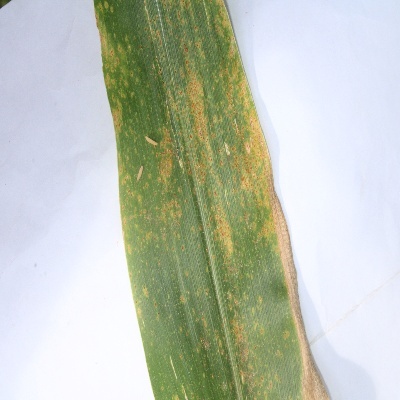
Label: Corn_(Maize)___Leaf_Spot